Hat box

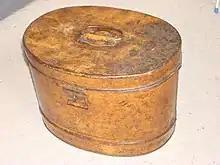
Hat boxes may be made of a variety of materials, including metal.

The concept derives from the earlier "bandbox", which was used to store and protect ruffs (also called "standing bands" or "neckbands") in the 17th century.